Tessiture Luigi Bevilacqua

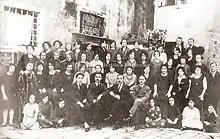

Tessiture Luigi Bevilacqua is a textile company incorporated in Venice in 1875—originally in the sestiere of Castello. The company deals primarily with the production of velvet, lampas, damask, and satin on 17th century looms.